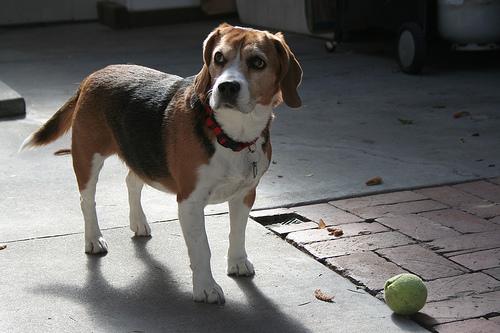
Breed: beagle